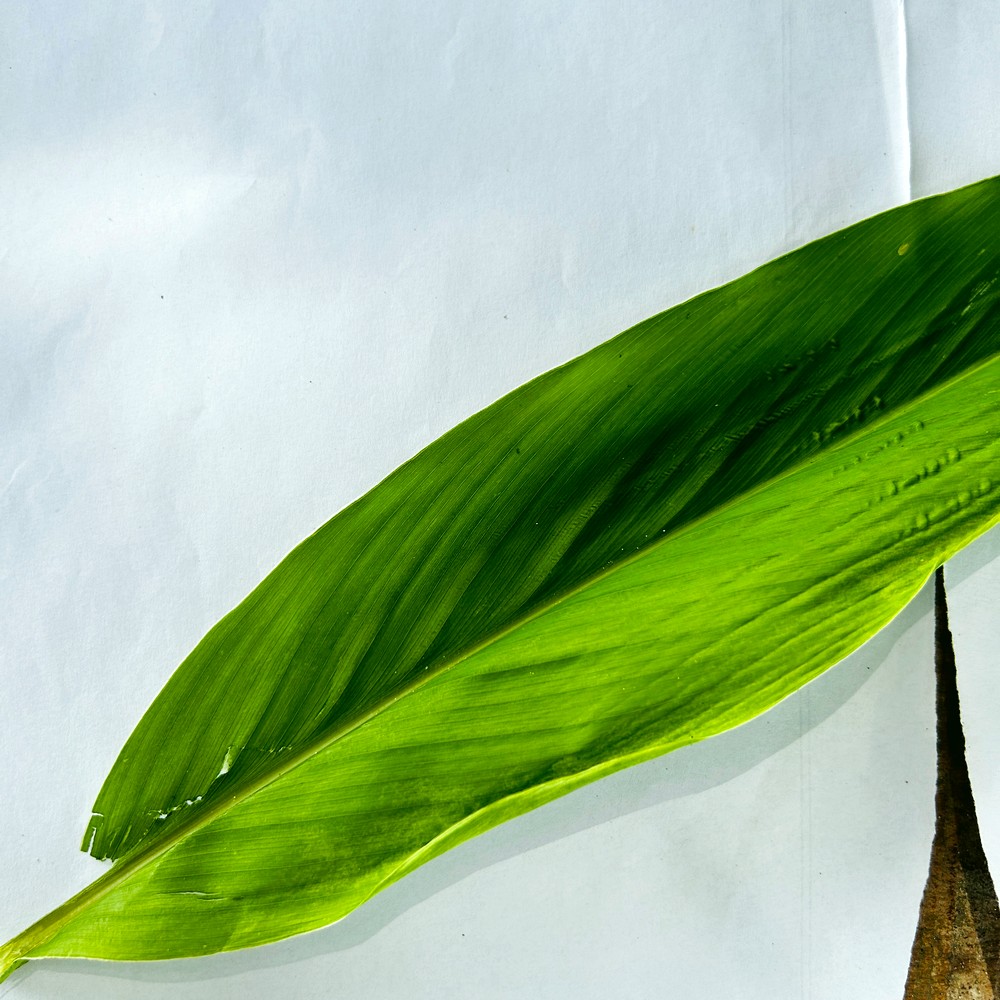
Label: Healthy Leaf